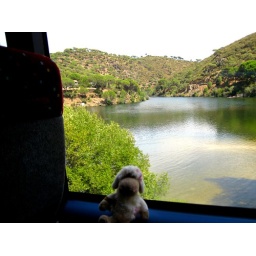
No it's not a boat, and the road wasn't flooded. We were passing over a bridge :o)